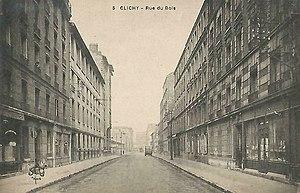
Clichy.Rue du Bois
La rue Henri-Barbusse est une voie publique de la commune de Clichy, dans le département français des Hauts-de-Seine.